Neanderthal

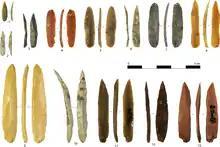
The Neanderthal Mousterian culture was replaced by modern human Aurignacian culture (above, Protoaurignacian bladelets).

It is difficult to infer Neanderthal group size, but indirect data generally suggests small bands of 10 to 30 individuals. Bands likely moved between certain caves depending on the season, indicated by remains of seasonal materials, such as certain foods. They returned to the same locations generation after generation and some sites may have been used for more than a century. Neanderthals may have been outcompeting cave bears for cave space. Intergroup movement may have been predominantly matrilocal residency (female relationships as the basis of groups with males from other groups entering for breeding), with at least some groups practicing patrilocal residency (male relationships as the basis of groups with females from other groups entering for breeding).